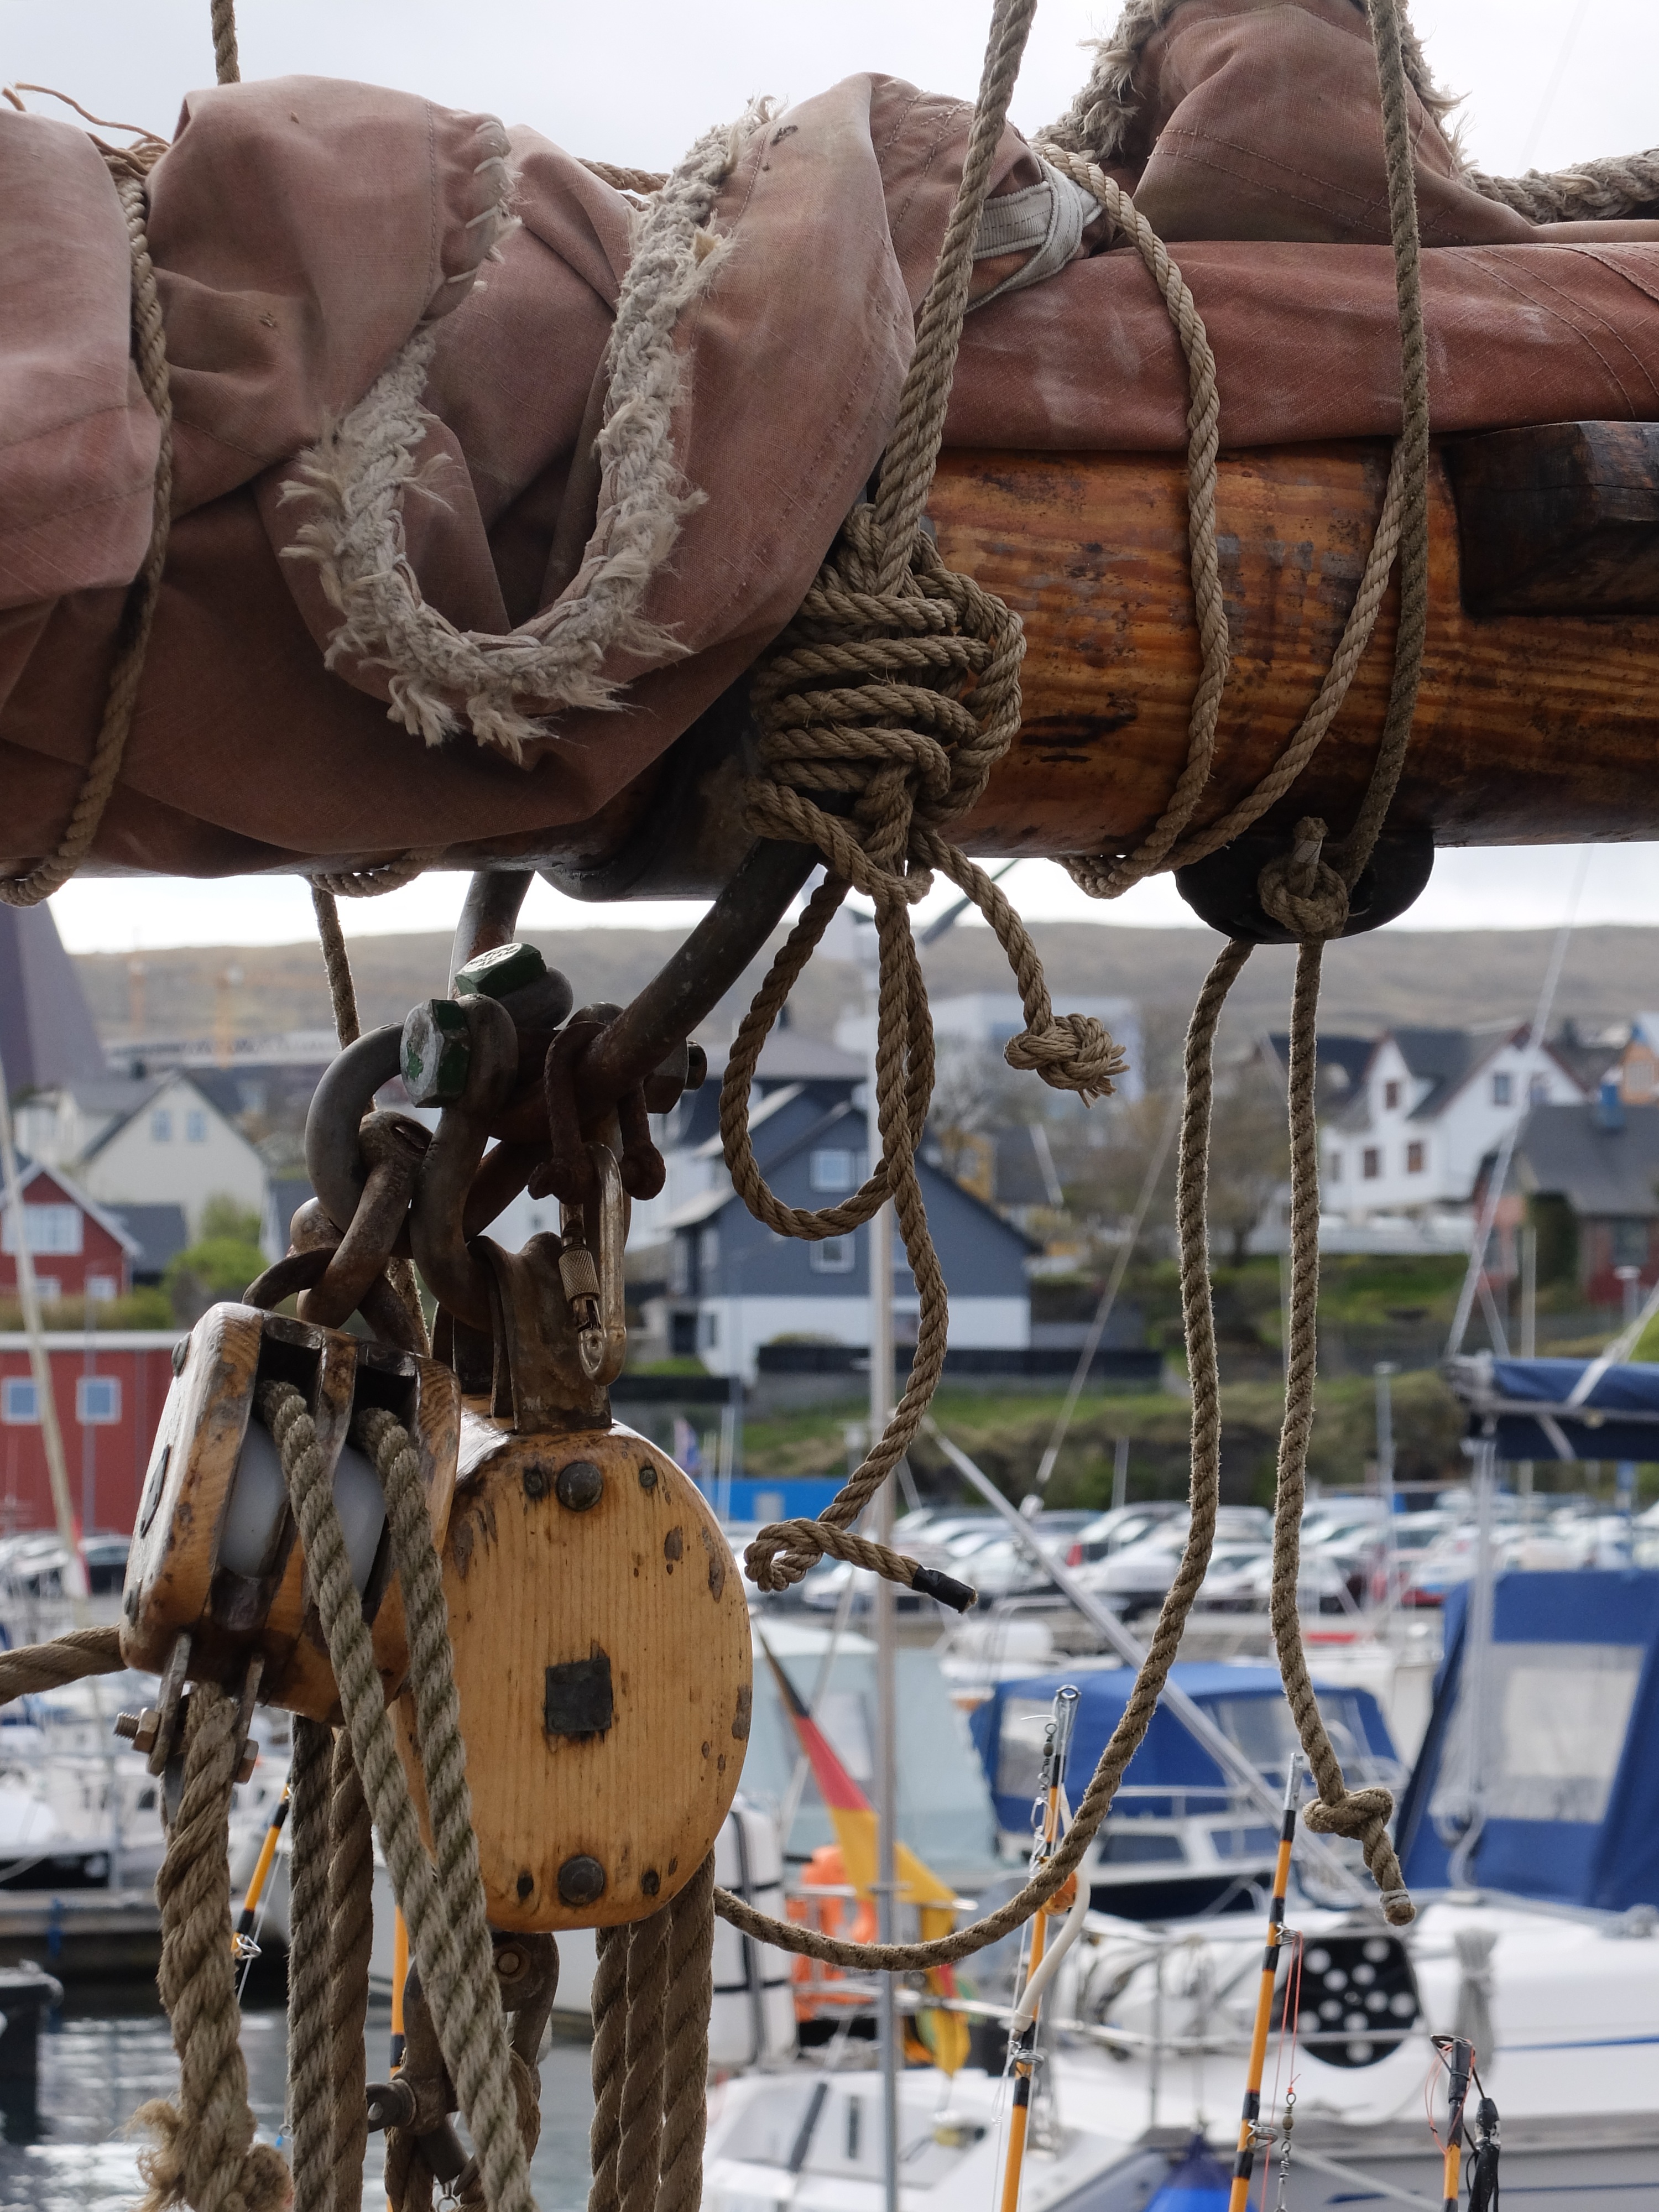
boat, ship, vehicle, mast, port, sail, tourist attraction, sails, torshavn, amusement ride